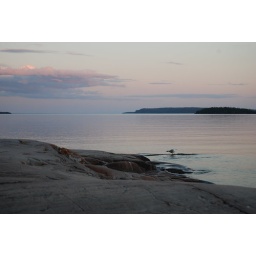
The biggest freash water lake in the world,